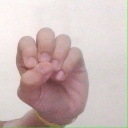
अक्षर: उ